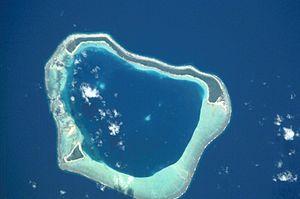
Maupihaa, couramment appelé Mopelia, est un atoll du groupe des Îles Sous-le-Vent de l'archipel des îles de la Société. L'atoll est rattaché administrativement à la commune de Maupiti.